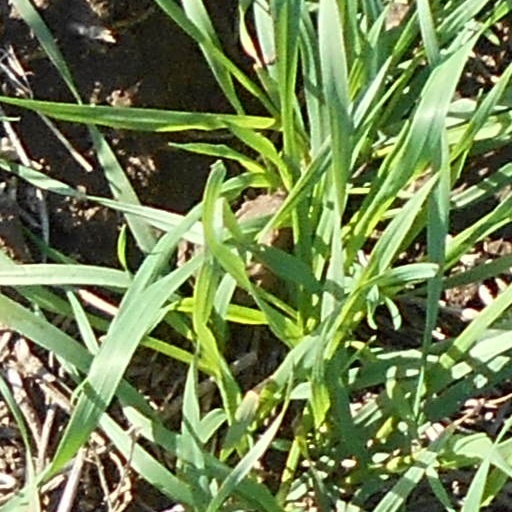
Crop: wheat